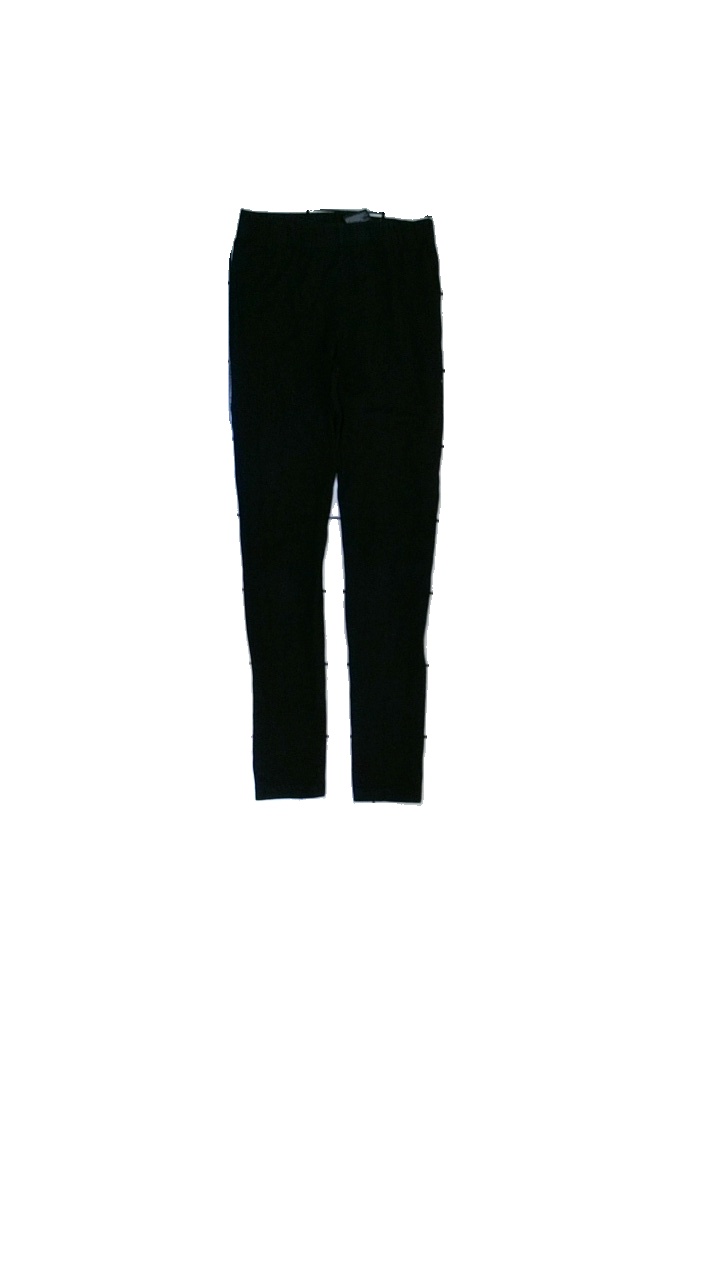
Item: Tights (Children)
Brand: H&m
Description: Svarta tights
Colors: Black
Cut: Tight
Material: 100% bomull
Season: All
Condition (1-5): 4
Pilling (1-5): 4
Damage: dammigt
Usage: Reuse
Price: <50